Mats Sundin

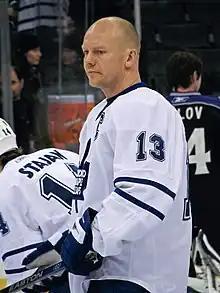
Sundin with the Maple Leafs during the 2007–08 season, his last with the team.

The following season, in 2007–08, Sundin began approaching several team records as a Maple Leaf. In the second game of the season, on 4 October 2007, against the Ottawa Senators, Sundin scored his 389th goal with the club, tying Darryl Sittler's team record. In Toronto's fifth game of the season, on 11 October, versus the New York Islanders, Sundin scored his 917th point as a Maple Leaf, breaking Sittler's franchise all-time record. In the same game, he also scored his 390th goal in the third period, taking sole possession of the all-time goal-scoring lead. At the end of the game, he was ceremoniously elected the first, second and third star of the game. On 27 November, in a game against the Montreal Canadiens, Sundin became the first player to score 400 goals as a Leaf. Several days later, on 1 December, in a game against the Pittsburgh Penguins, he broke Babe Dye's 83-year-old Toronto record when he extended his home game point streak to 15 games.